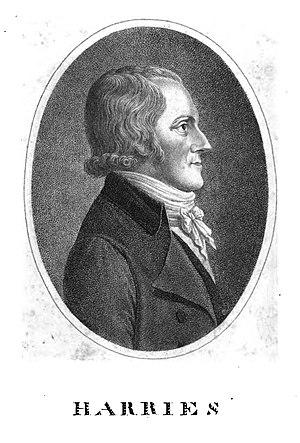
Heinrich Harries est un pasteur protestant et compositeur allemand qui publia le 27 janvier 1790 les paroles de l'hymne de l'Empire allemand, Heil dir im Siegerkranz, sur la musique de l'hymne national anglais God Save the Queen.